Paull

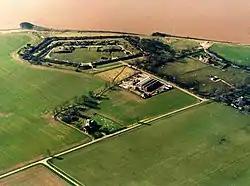
Aerial view of Paull Point from the south-west, with St Andrew's church (1995)

The early history of churches at Paull is uncertain. states there has been a church at Paull from 1115 AD. Incumbents of the parish of Paull (and Thorngumbald) are recorded as far back as 1295, and burials are recorded to 1347. The present church was built , replacing a church on the banks of the Humber which was in a ruinous state, and subject to floods. Initially dedicated to St Mary from the 15th century it was also dedicated to St Andrew.